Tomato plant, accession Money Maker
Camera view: vertical (180 deg); turntable rotation: 120 degrees
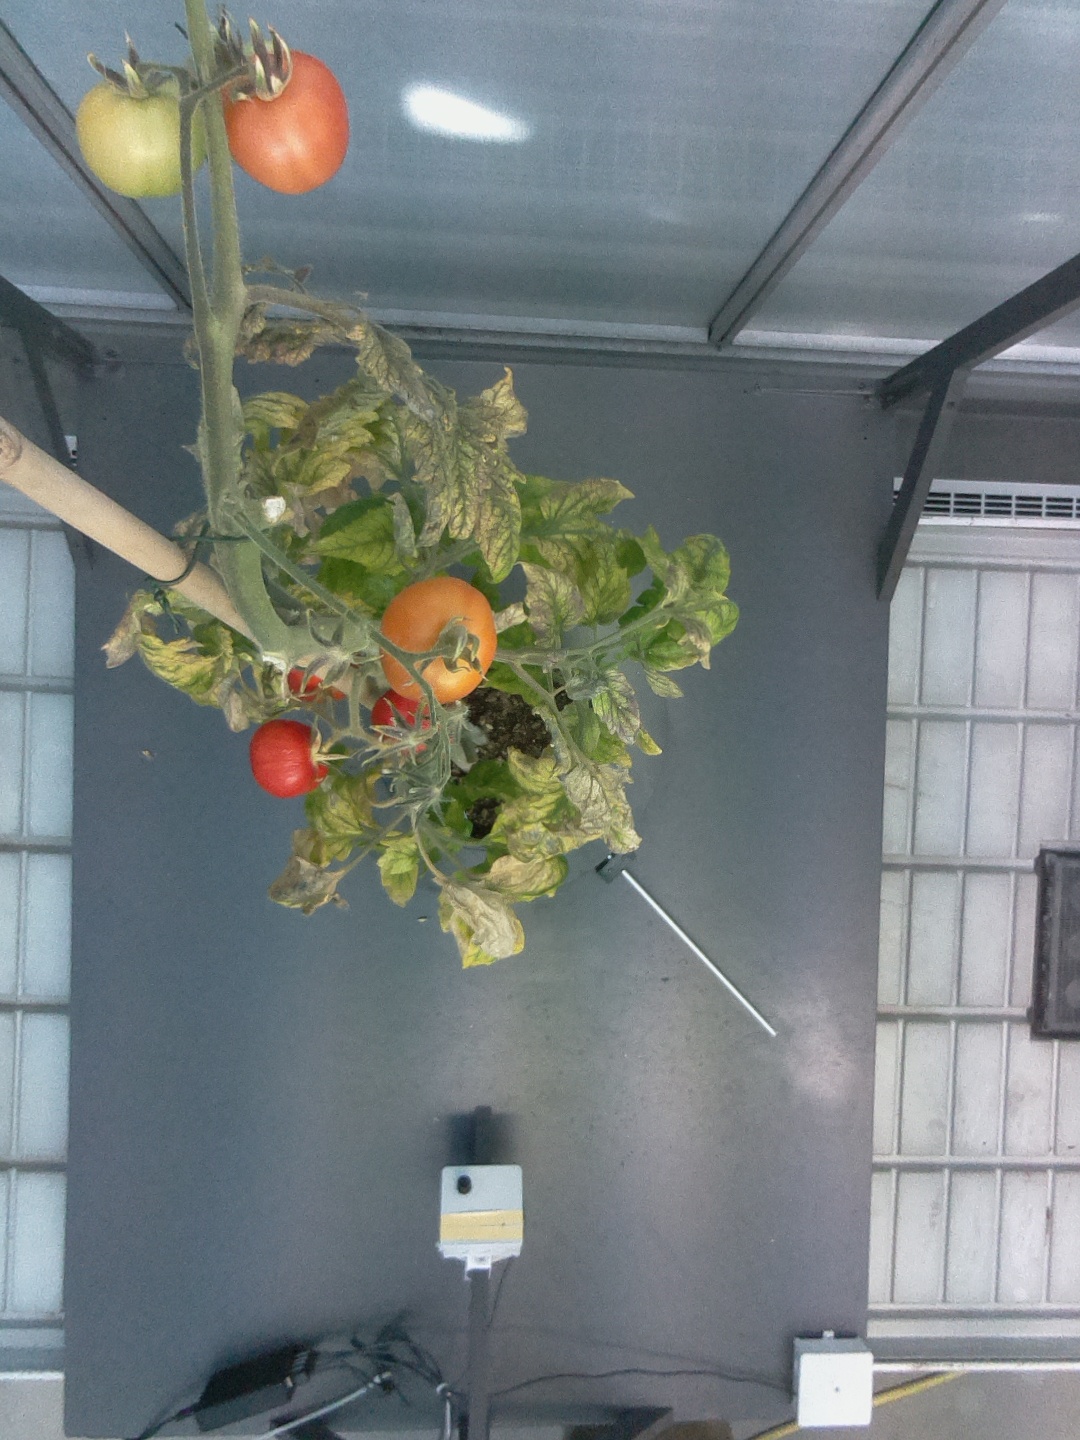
BBCH growth stage 85: 50%-60% of fruits show typical fully ripe color